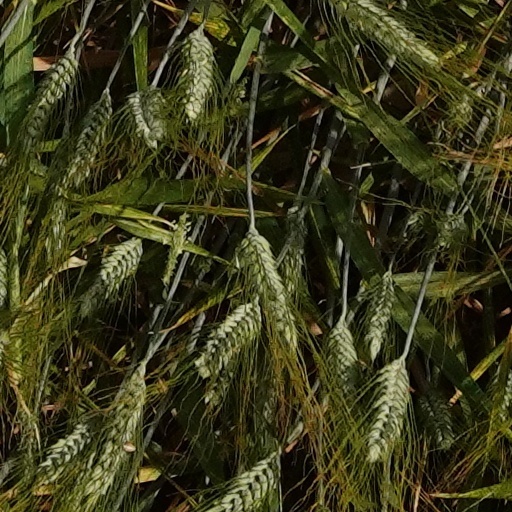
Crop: wheat